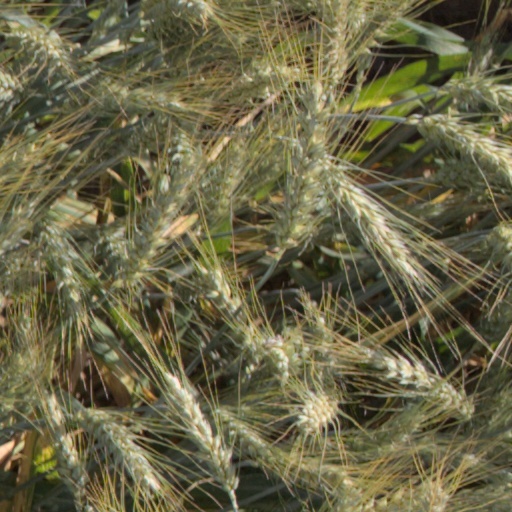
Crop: wheat